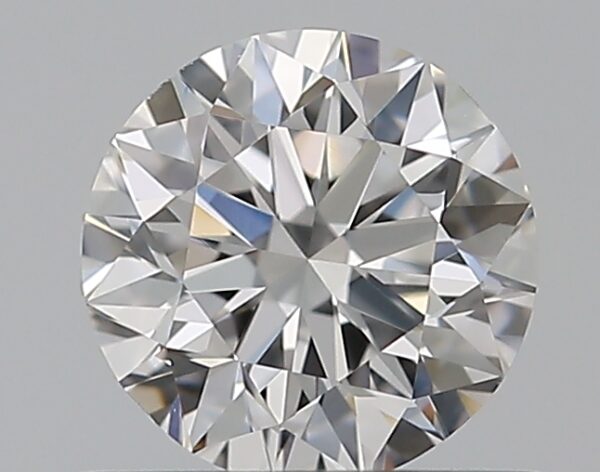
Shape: round
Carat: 0.5
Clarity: VS1
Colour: D
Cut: VG
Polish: EX
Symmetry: VG
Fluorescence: N
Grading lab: GIA
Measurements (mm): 4.99 x 5.03 x 3.2